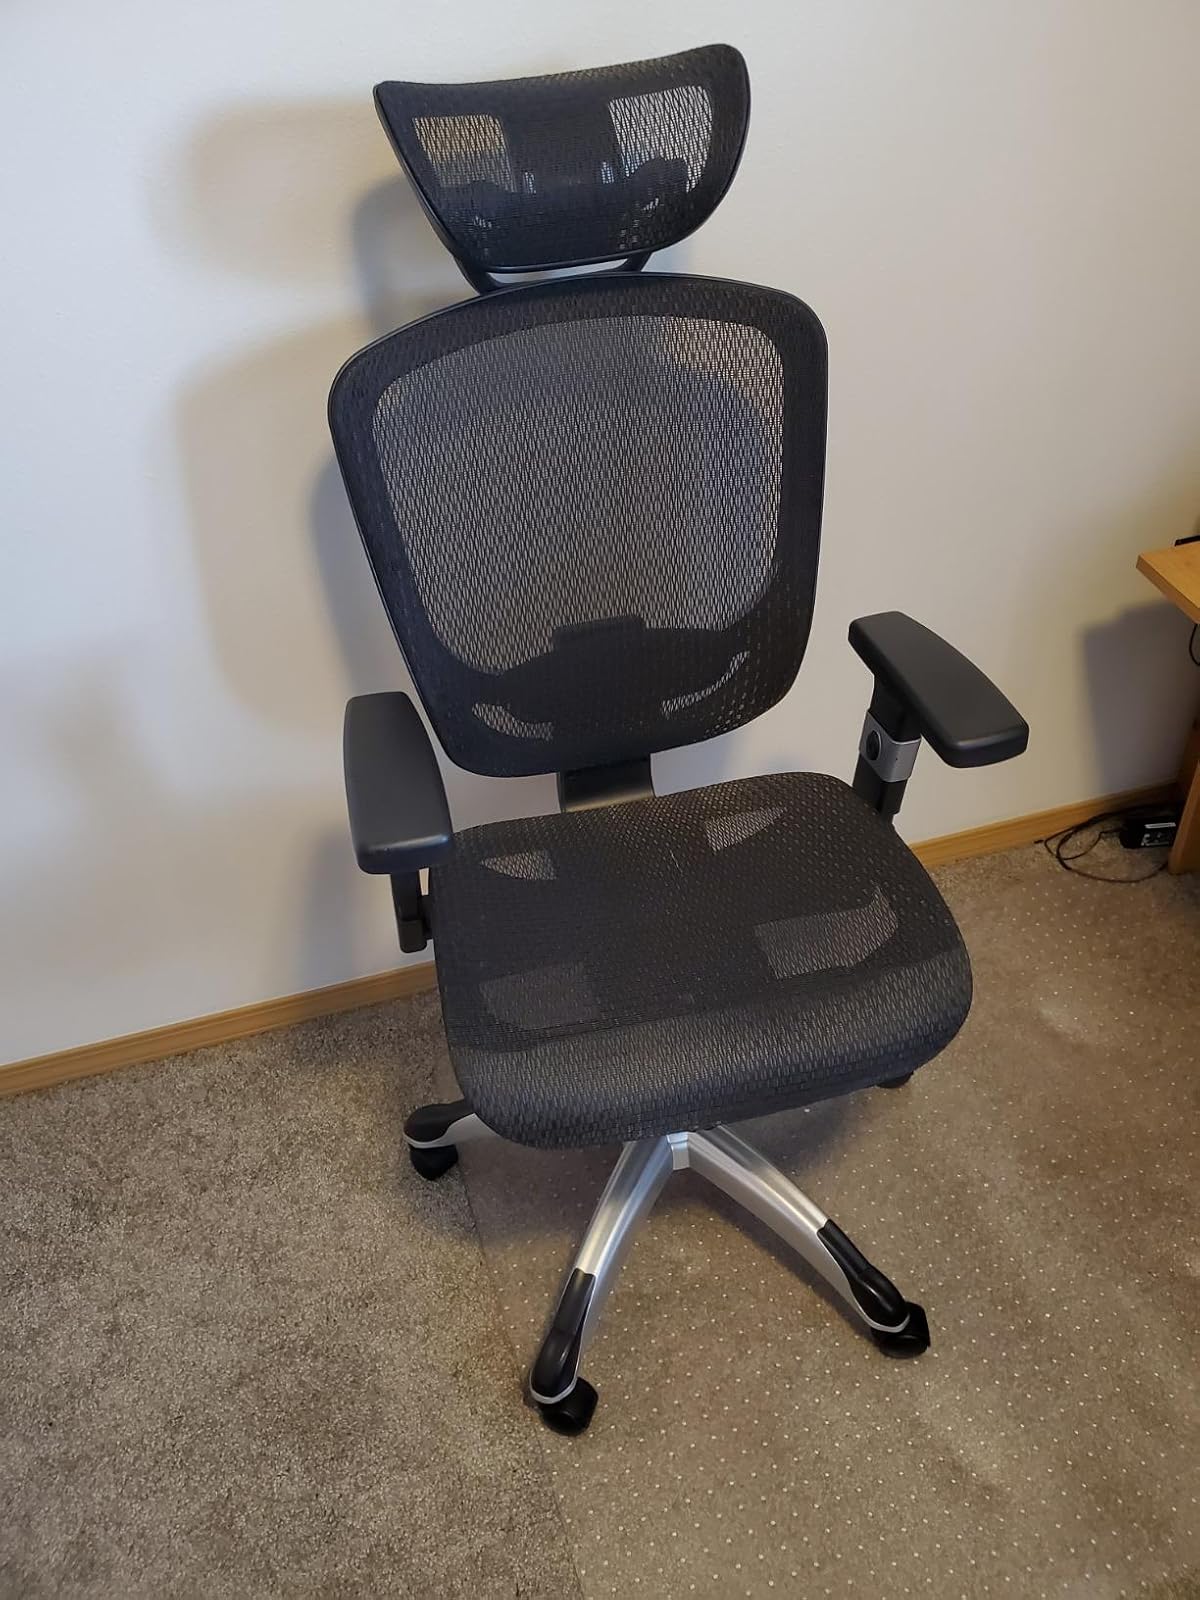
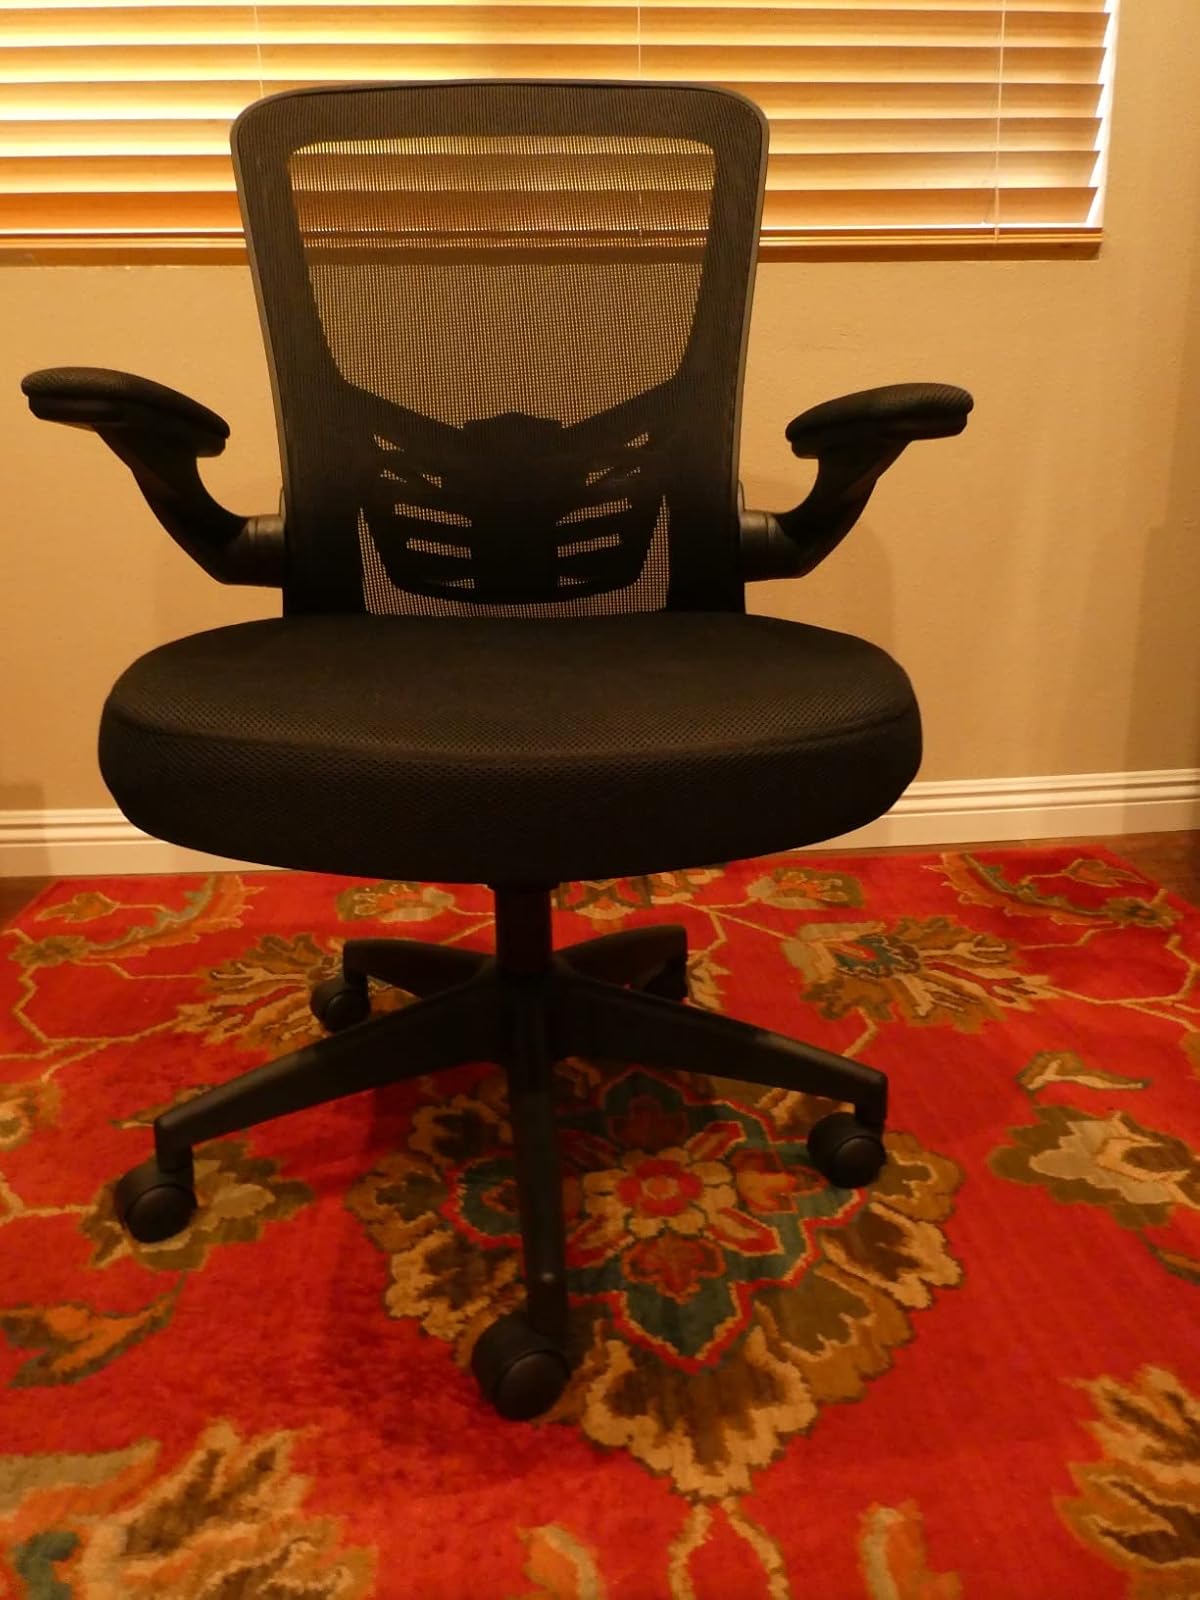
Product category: items_chair
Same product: no